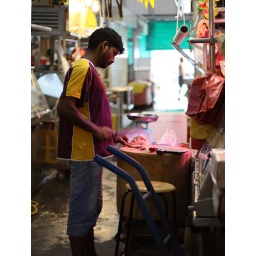
I was impressed by the cutting tables at Tekka Market. Everyone was using tree stumps.